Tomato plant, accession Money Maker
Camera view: vertical (180 deg); turntable rotation: 240 degrees
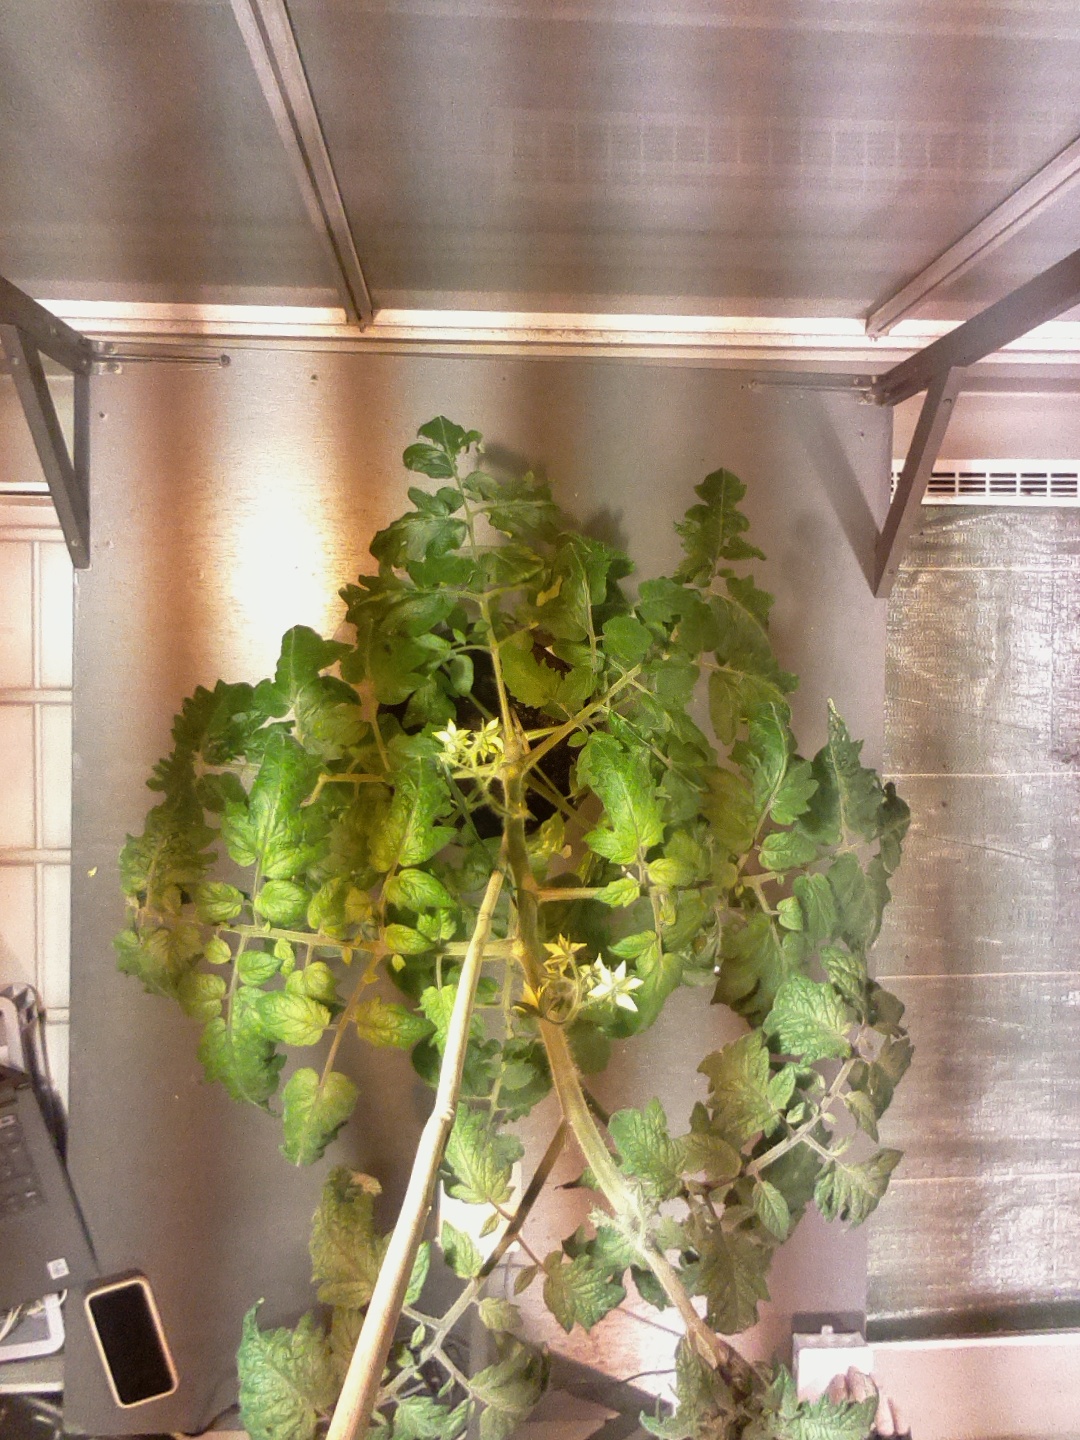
BBCH growth stage 68: Full flowering, 80%-90% of flowers open, more petals falling